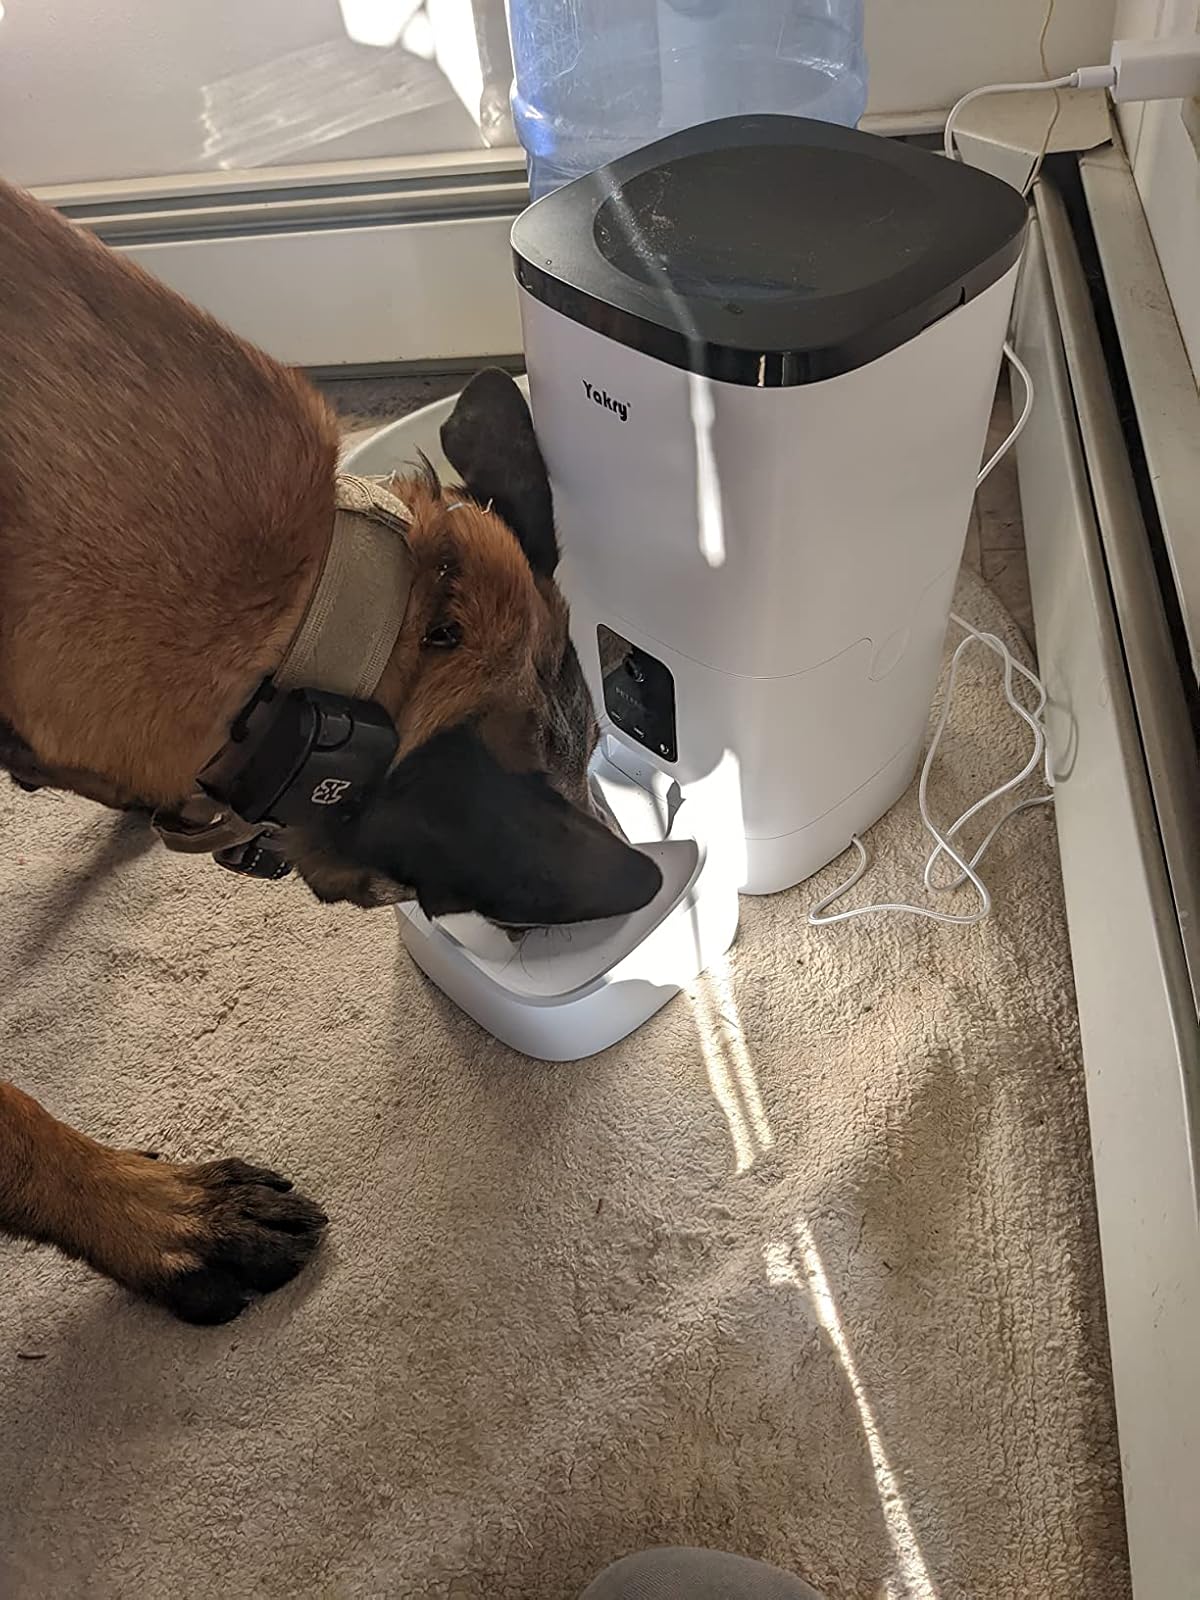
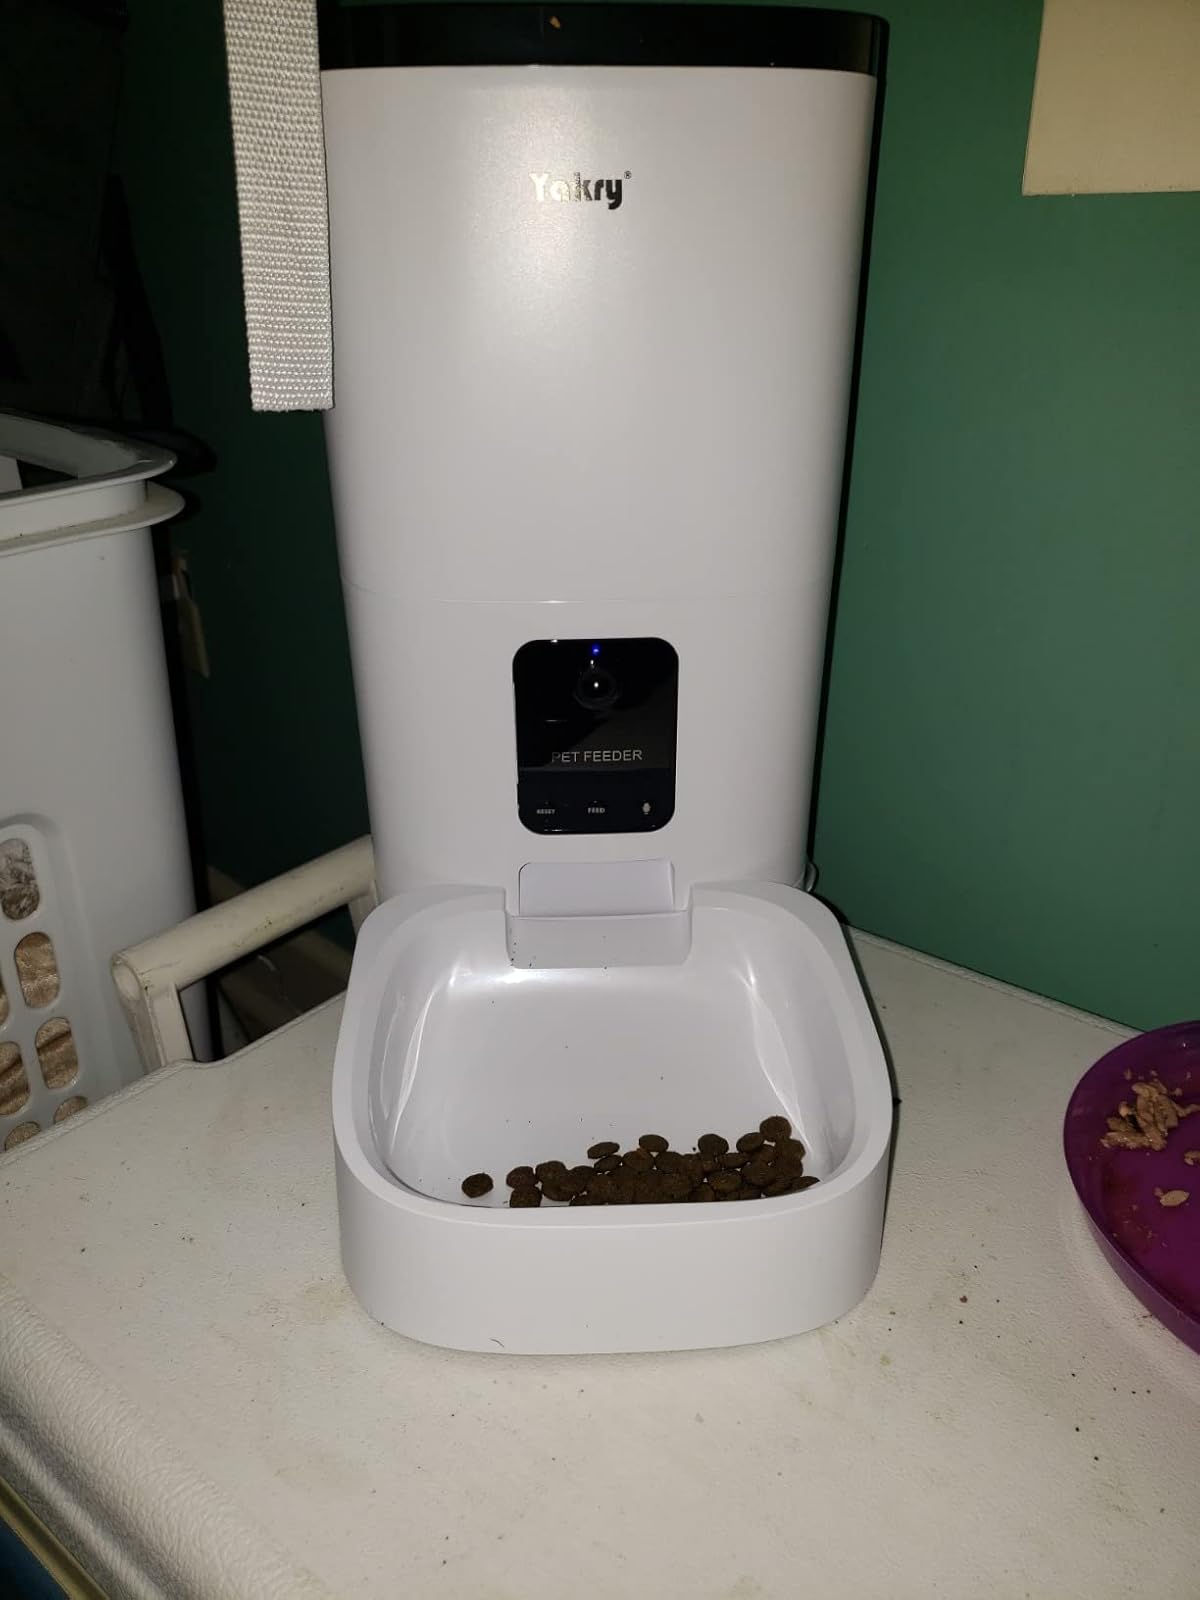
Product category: items_feeder
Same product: yes